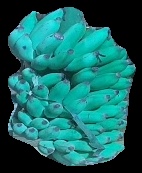
Variety: elakki-bale
Grade: grade2